Araya Peninsula

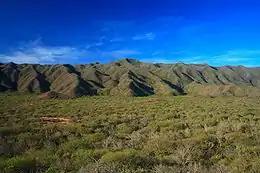
The highest elevation in the península.

The Araya Peninsula is a peninsula on the Caribbean Sea, located in Sucre State, northern Venezuela.